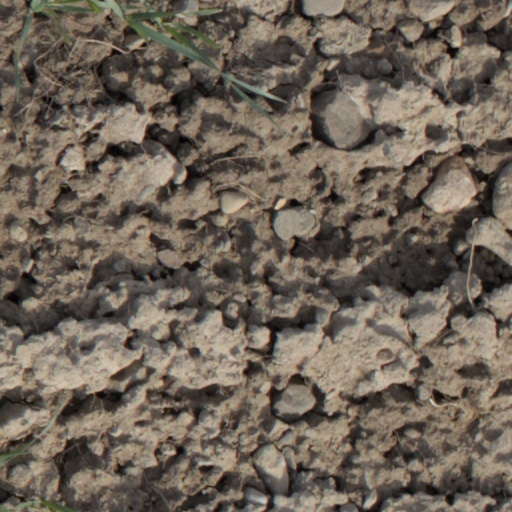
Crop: wheat